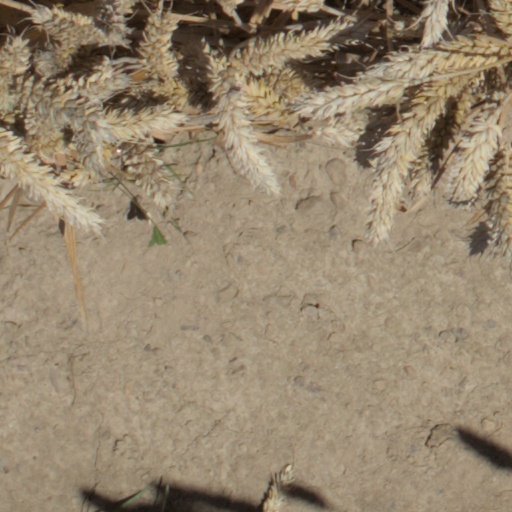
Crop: wheat